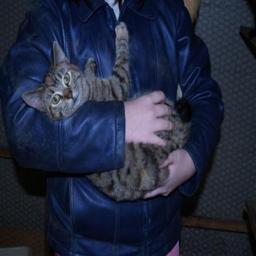
Animal: cats